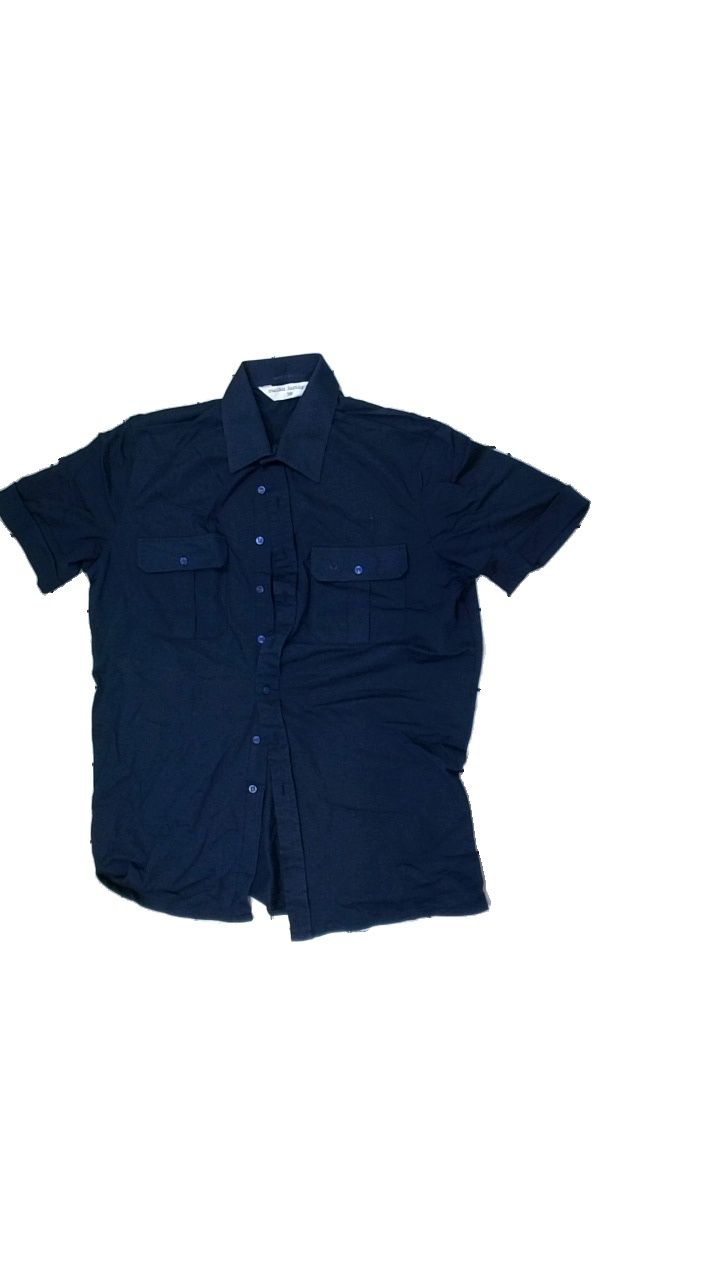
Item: Shirt (Men)
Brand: Melka (gammalt Svenskt)?
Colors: Blue
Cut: Regular
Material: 55% Cotton 45% Polyester
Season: All
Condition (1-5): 5
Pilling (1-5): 5
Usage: Reuse
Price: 50-100